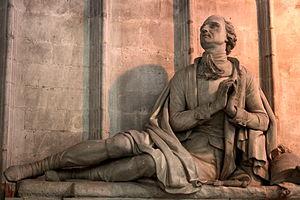
Église Notre-Dame du Sablon, Bruxelles (Belgique). Monument funéraire d'Auguste dal Pozzo par Jean-Frédéric Van Der Rit (1856)
Jean-Frédéric Van Der Rit, né à Bruxelles le 25 mars 1823et décédé à Molenbeek-Saint-Jean en 1882, est un architecte et archéologue belge, ayant œuvré dans le milieu du XIXᵉ siècle. Il eut également une carrière politique en tant que conseiller communal de Molenbeek-Saint-Jean où il fut capitaine de la Garde civique.